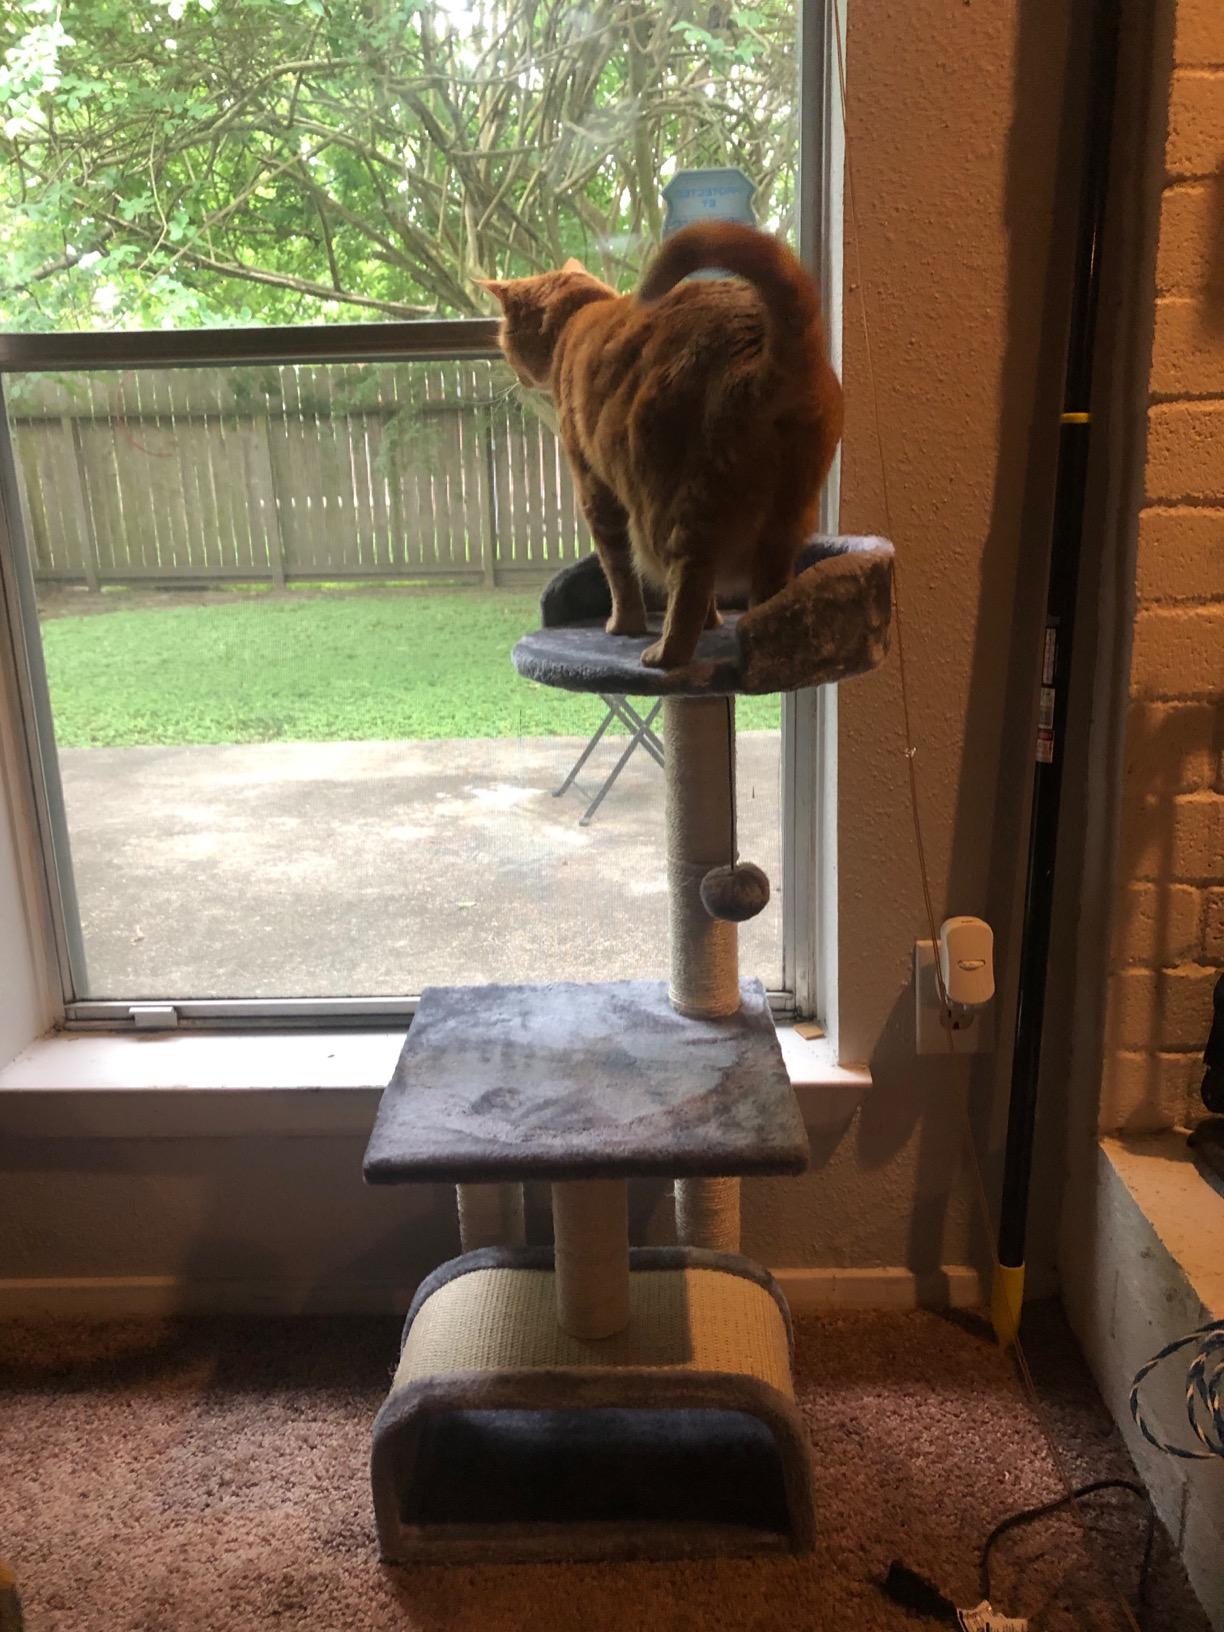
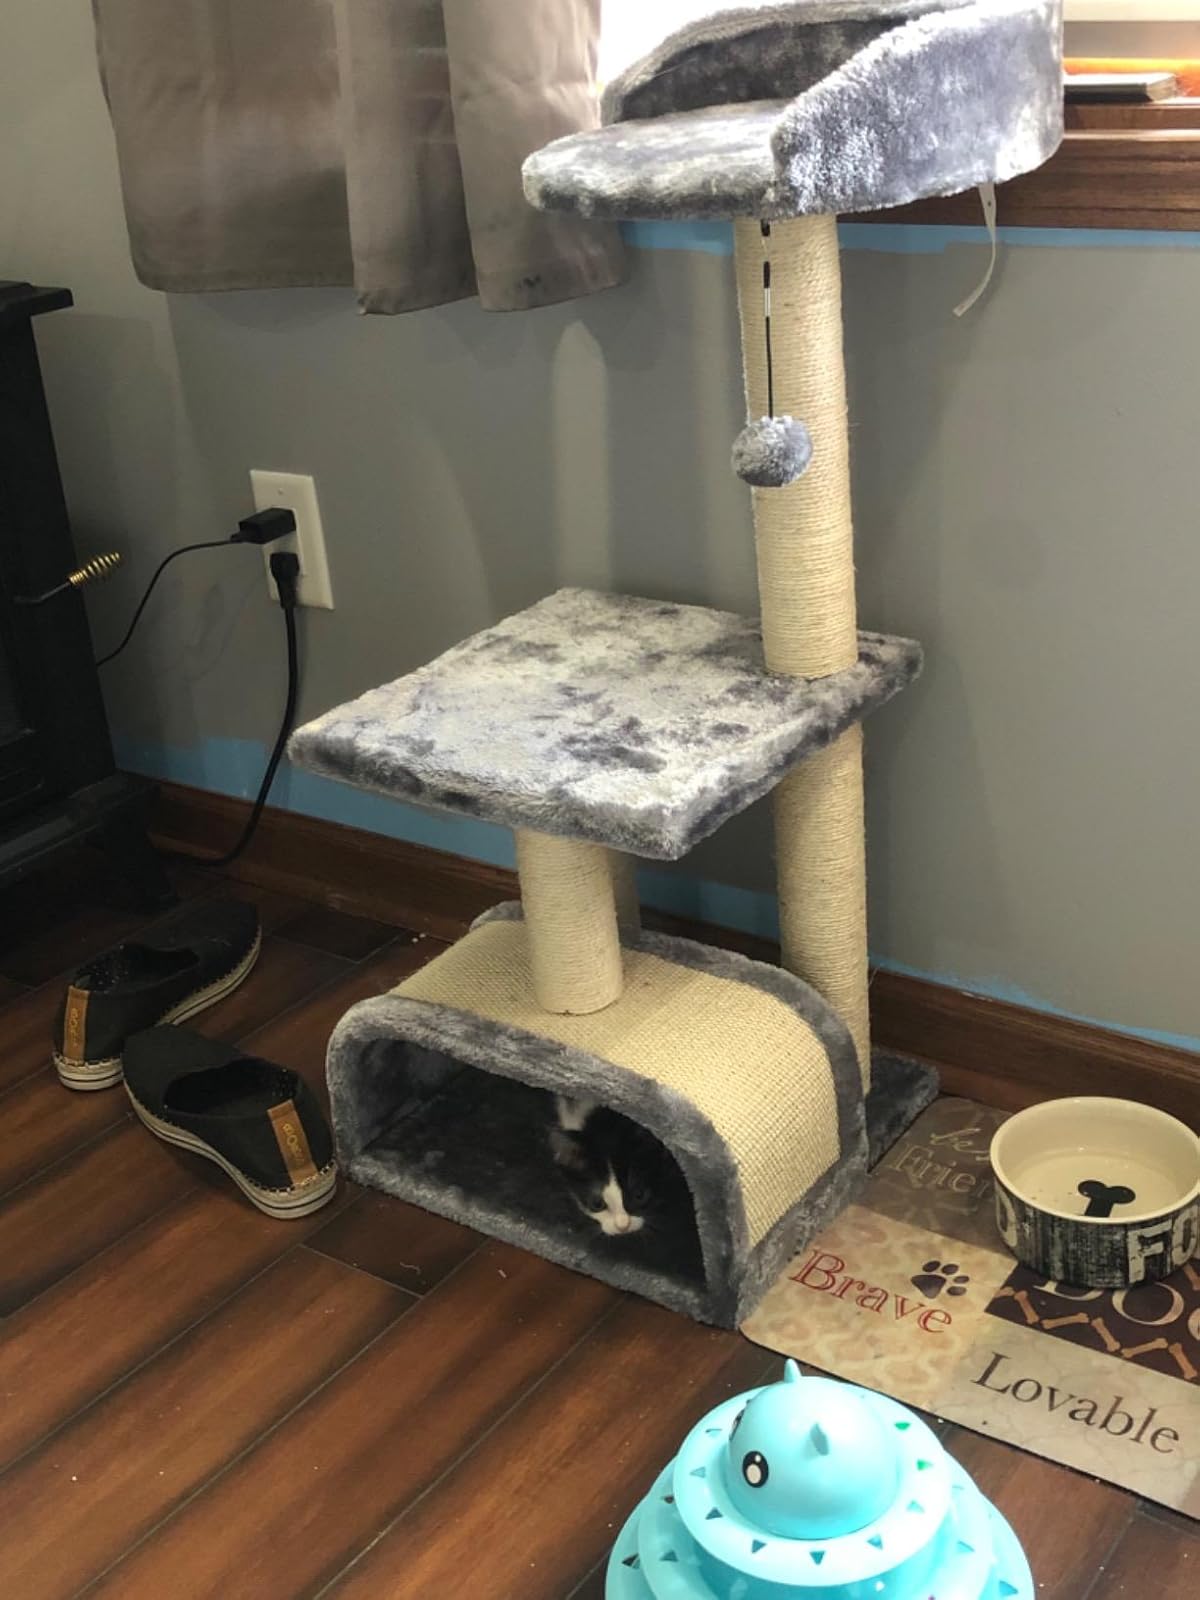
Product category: items_cat tree
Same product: yes